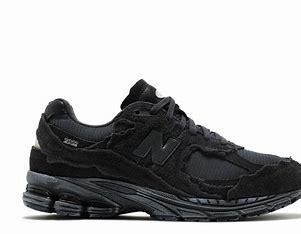
Brand: New
Model: Balance 2002R